Brown Brothers Milawa Vineyard

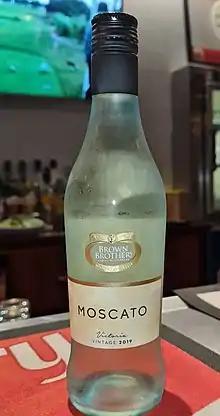
Brown Brothers White Moscato. 275mL bottle

Brown Brothers is known for including uncommon and novel grape varieties in their product line, including Cienna, Tarrango, and Mystique, alongside classic grapes.